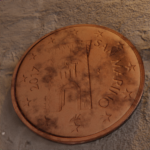
Coin value: 2cents
Country: sm
Edition: 2017